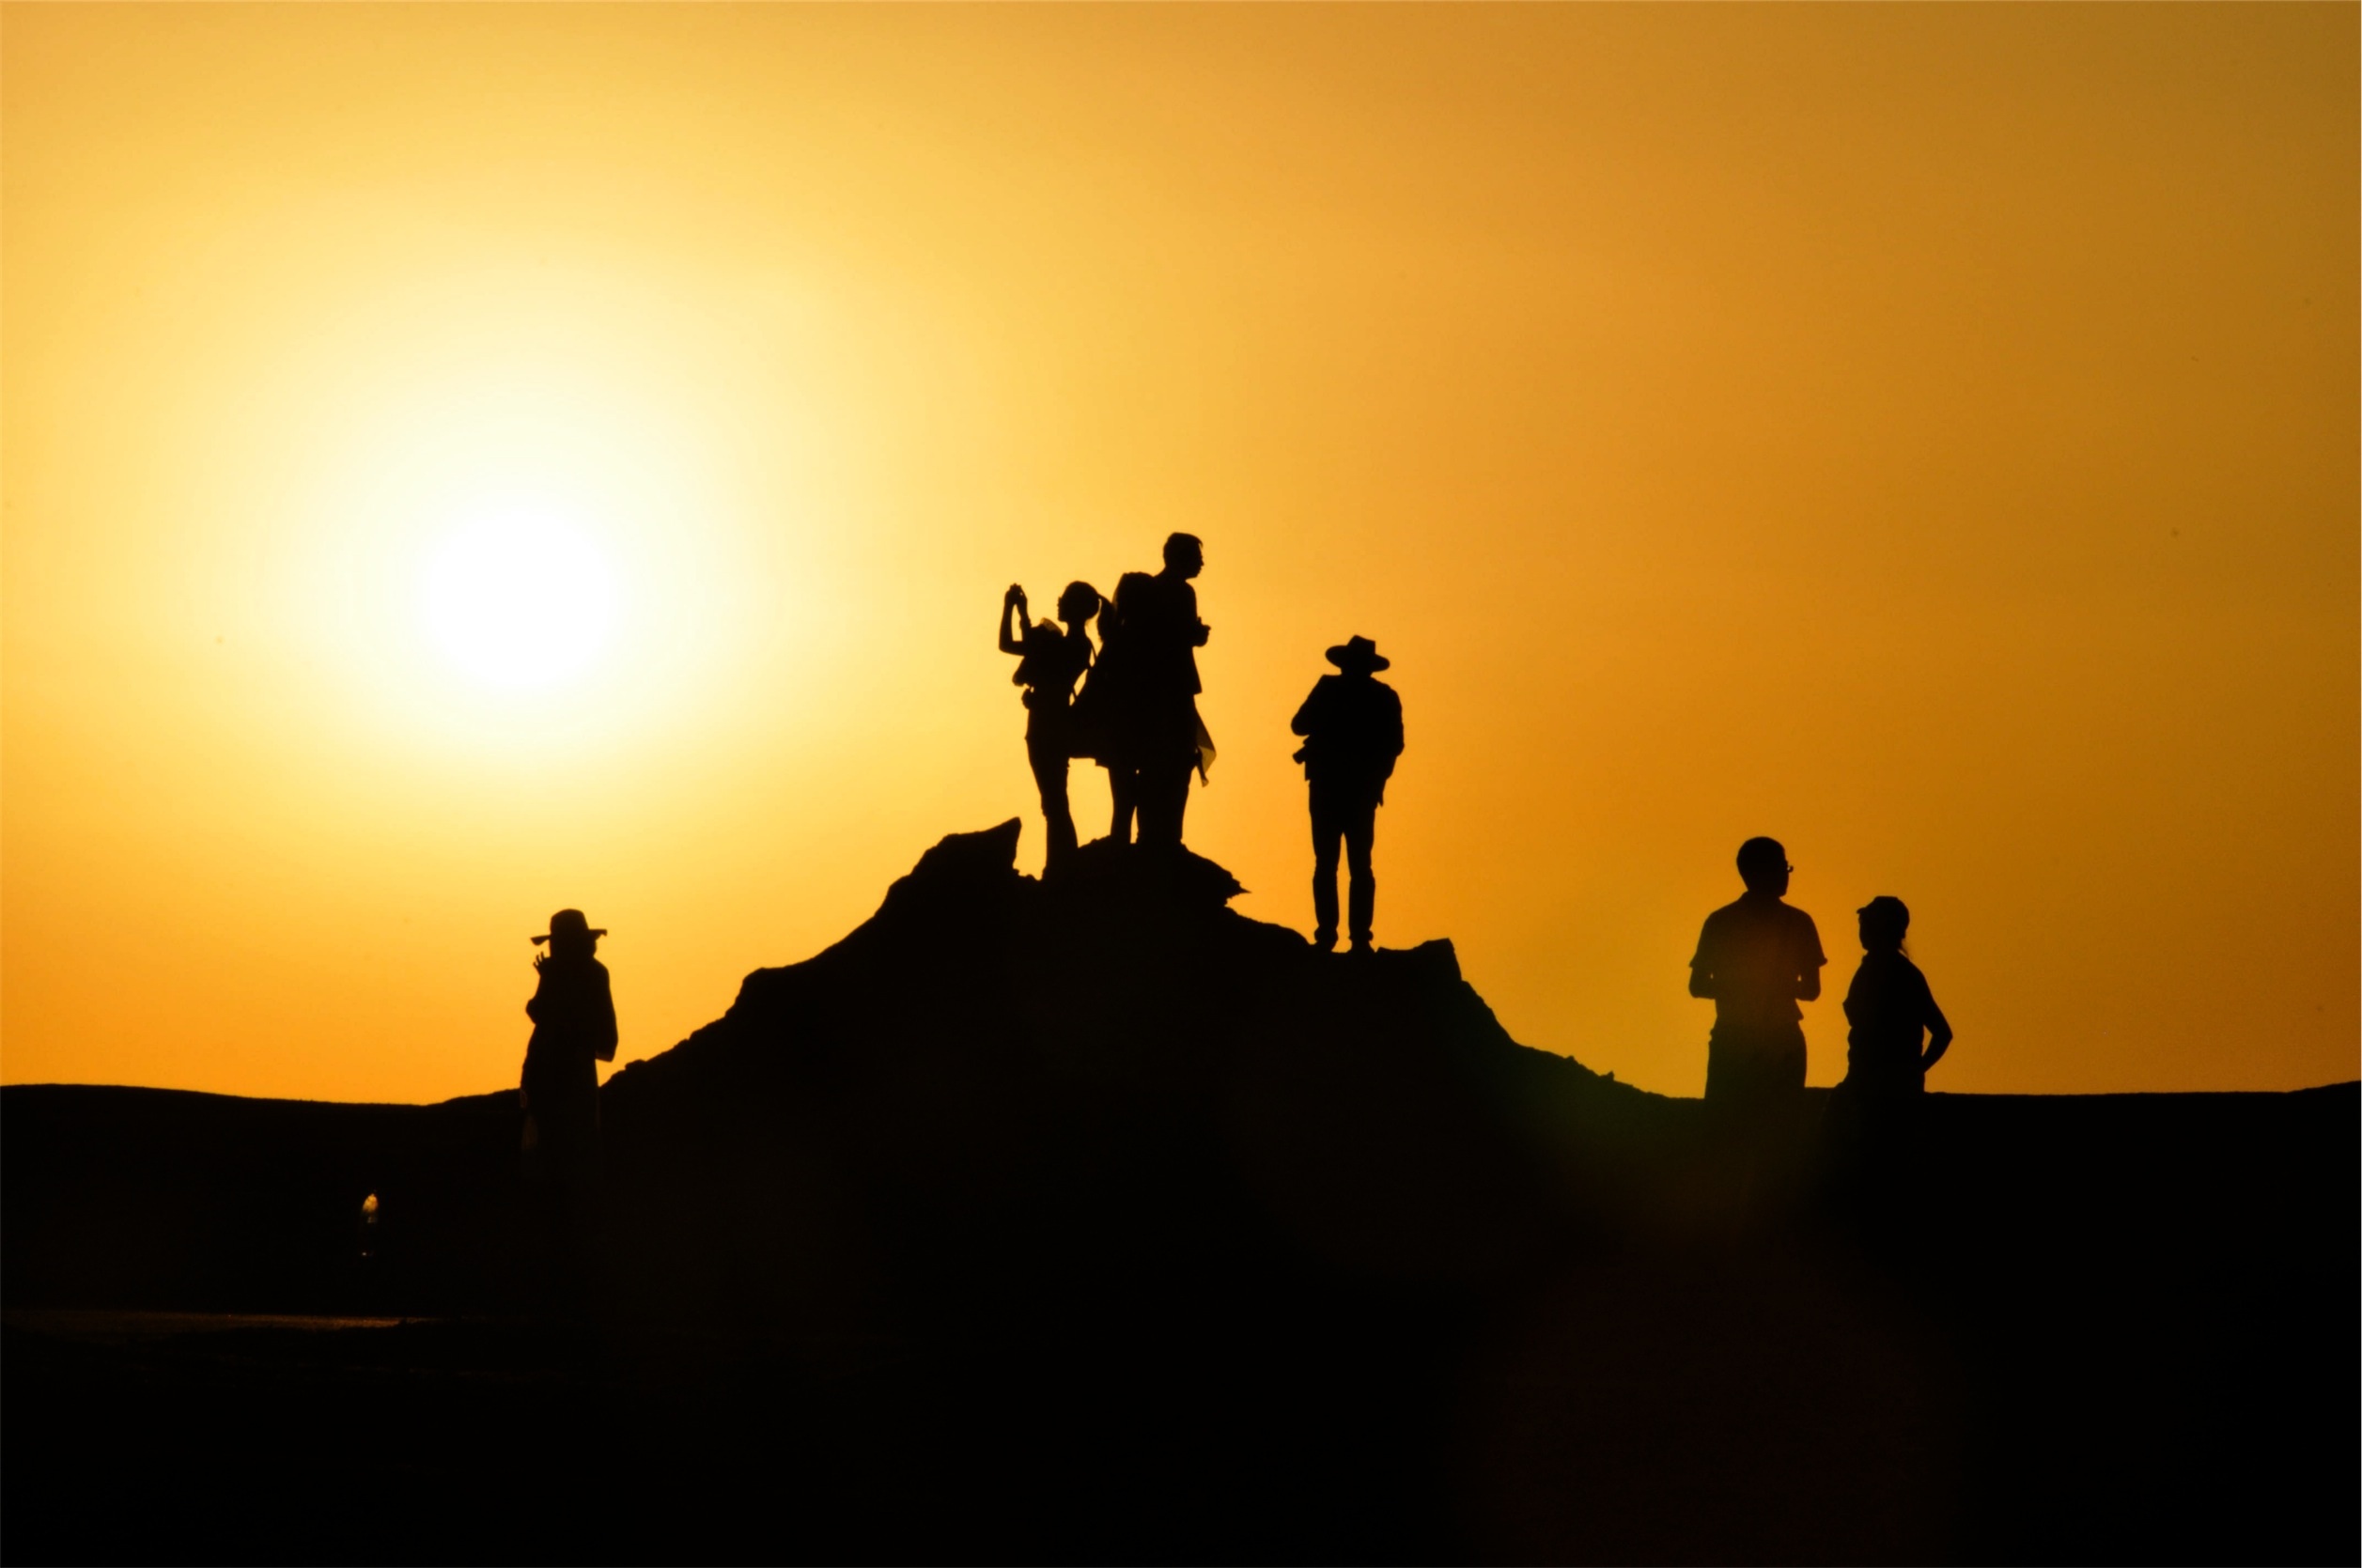
horizon, silhouette, people, sun, sunrise, sunset, sunlight, morning, dawn, dusk, evening, shadows